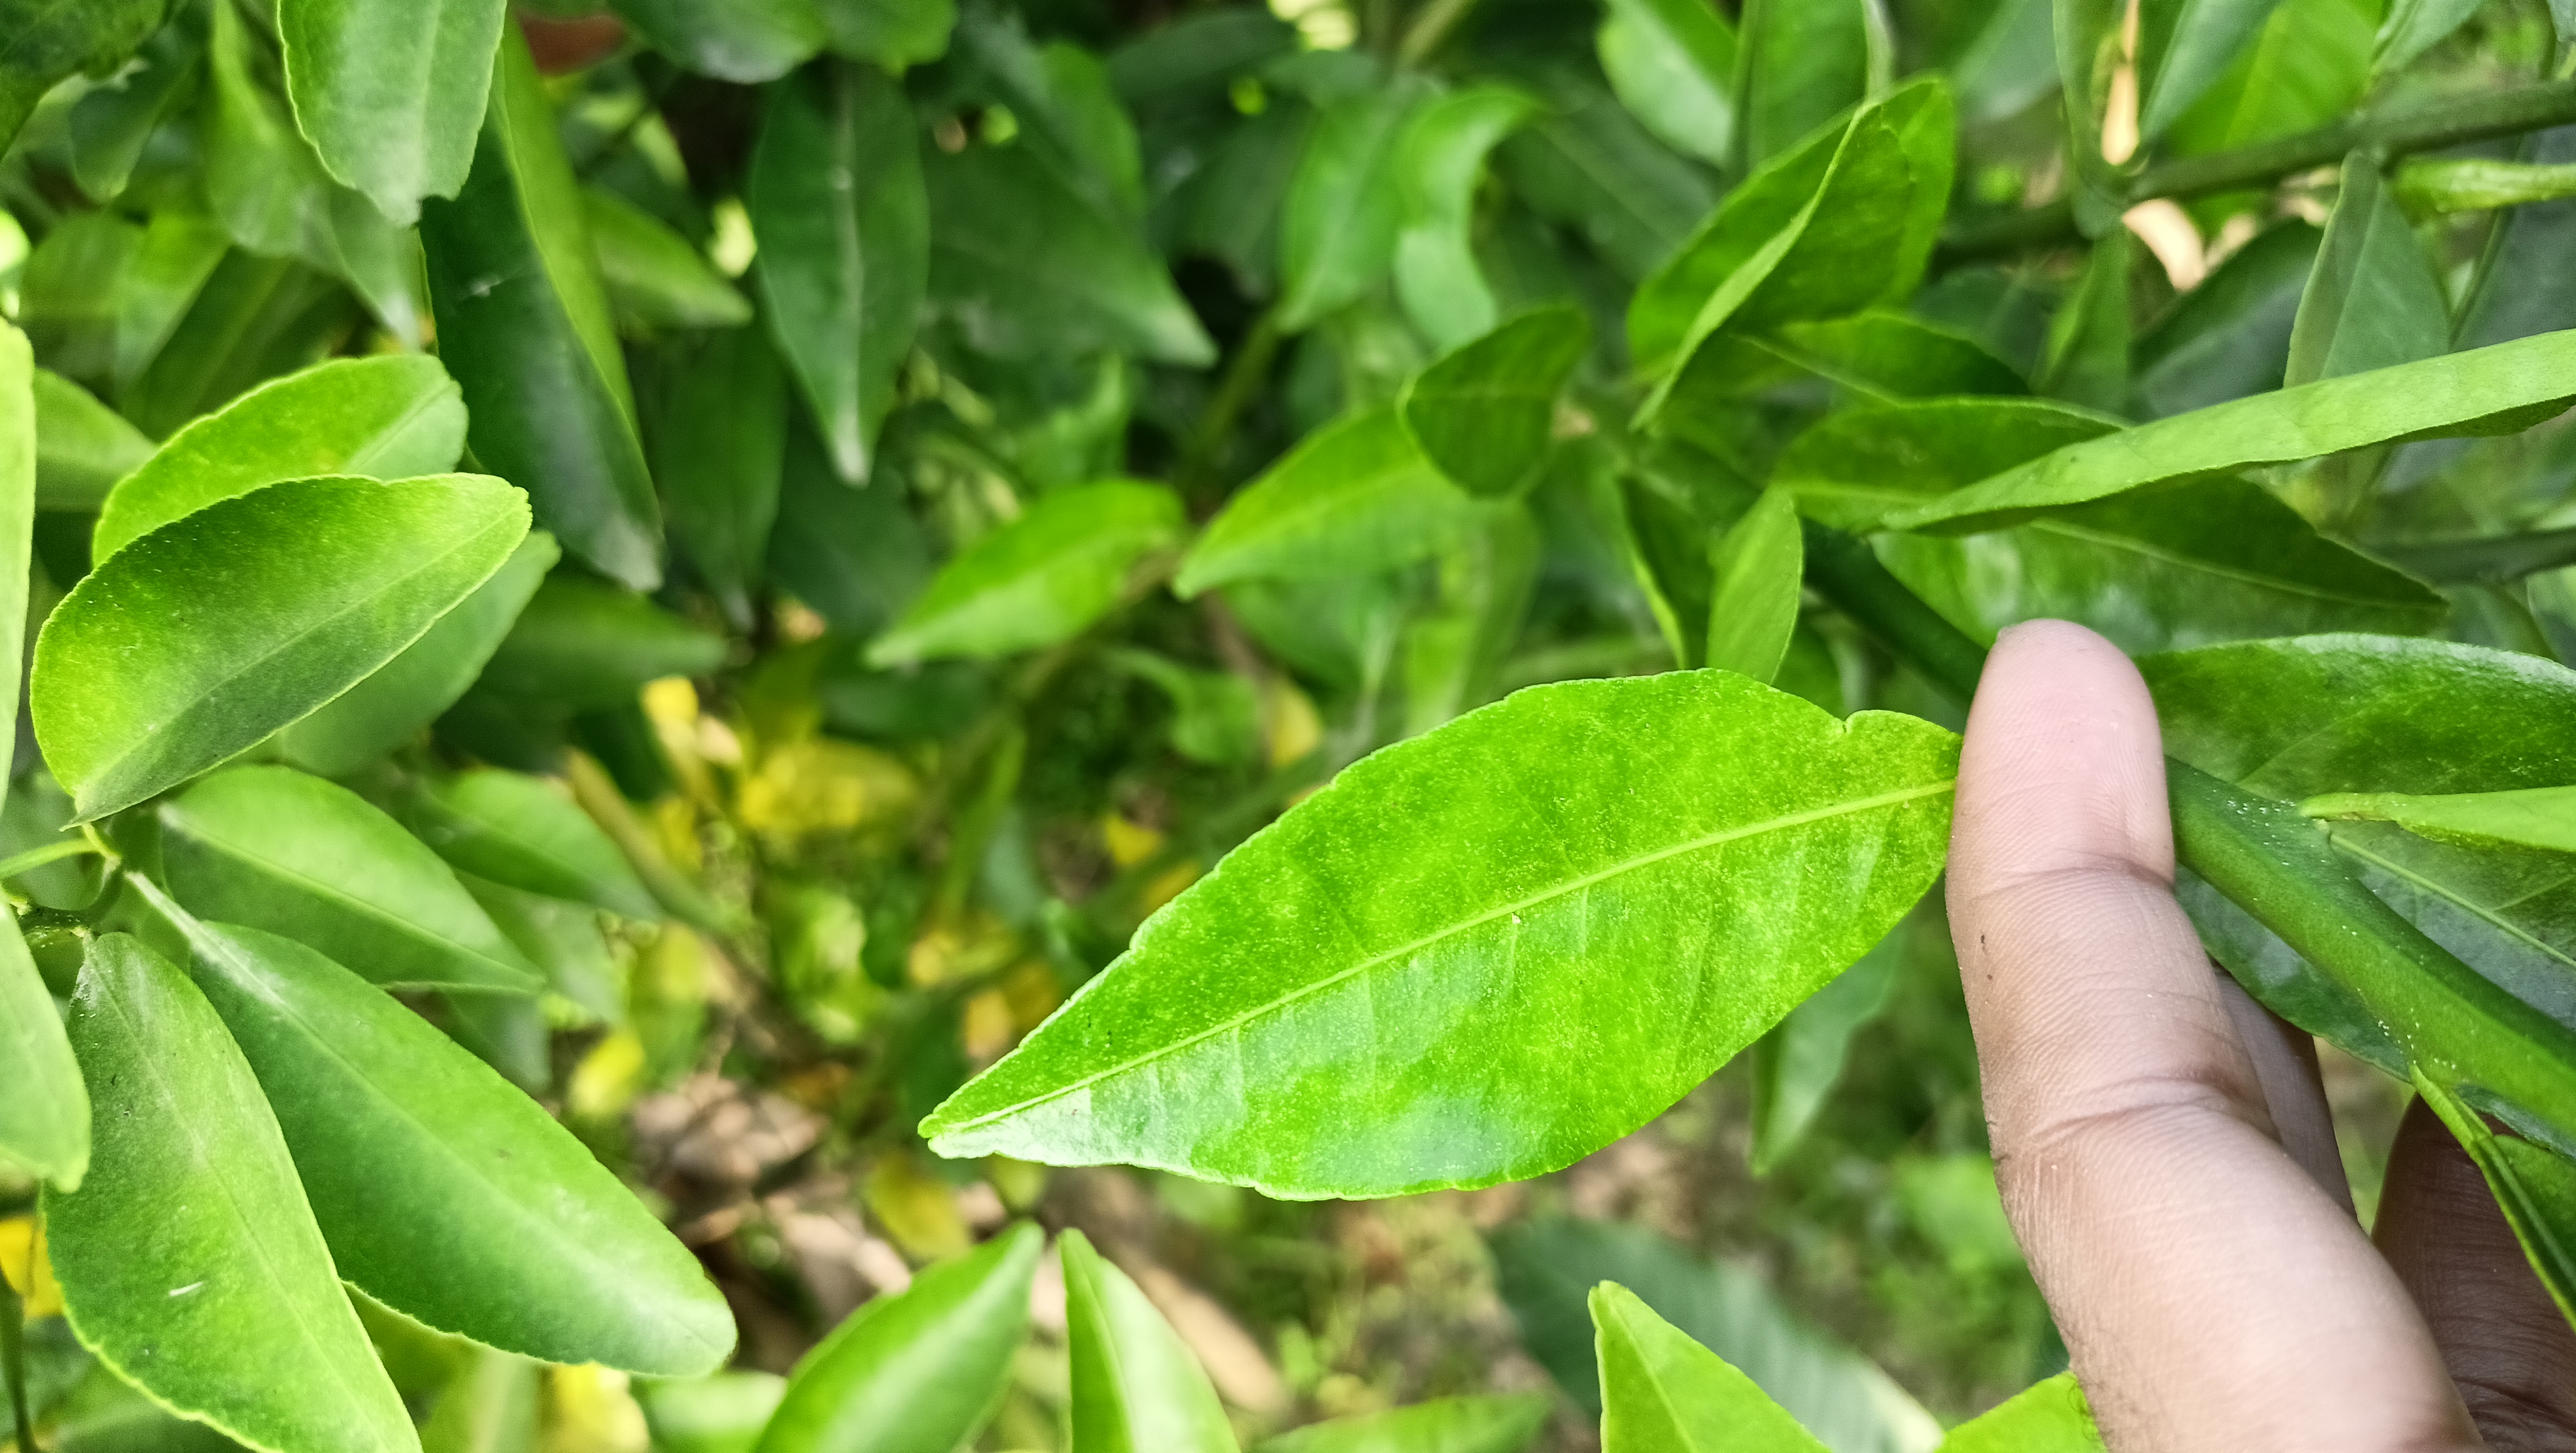
Mandarin leaf variety: Mandaring